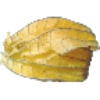
Label: Physalis with Husk 1